Nancy Ponzi

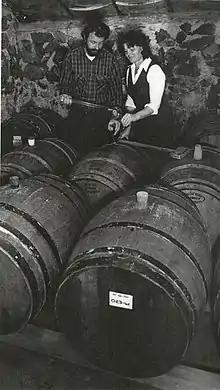
Nancy and Dick Ponzi check a sample from a wine barrel.

After several research trips to Burgundy, Ponzi and her husband moved their family to the Willamette Valley and purchased 20 acres of land southwest of Portland, Oregon, in 1969. They established Ponzi Vineyards in 1970. At the time, there were just four other wineries in the state. The location was close to Portland, an important factor as they expected the city to be their main market. In 1974, they produced their first vintage of 100 cases of Pinot noir and quickly became known as innovators in enology and viticulture. In the early years of the vineyard, Ponzi continued to work as a teacher while also marketing the wine they produced.